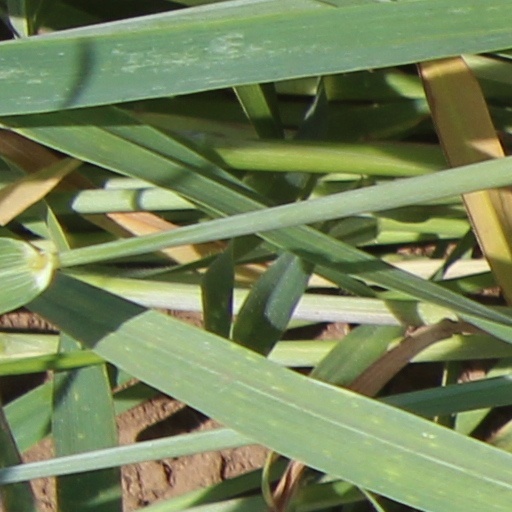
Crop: wheat